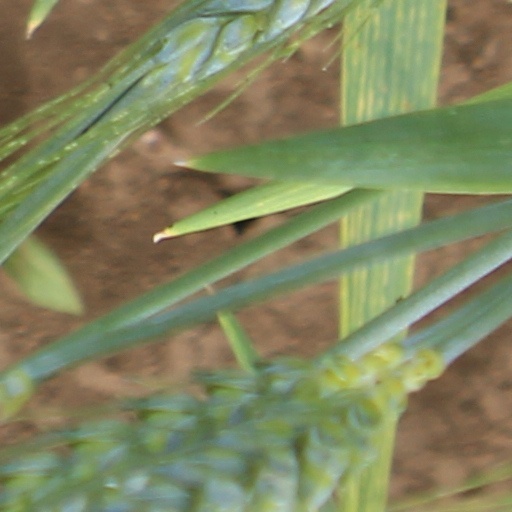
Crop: wheat